Diamorphoses

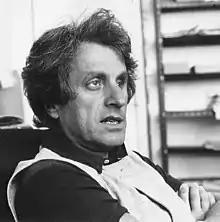
Xenakis c.1970

Diamorphoses is the first electroacoustic composition by Greek composer Iannis Xenakis. It was created between 1957 and 1958 and is considered a masterpiece in several academic books on history of electroacoustic music.